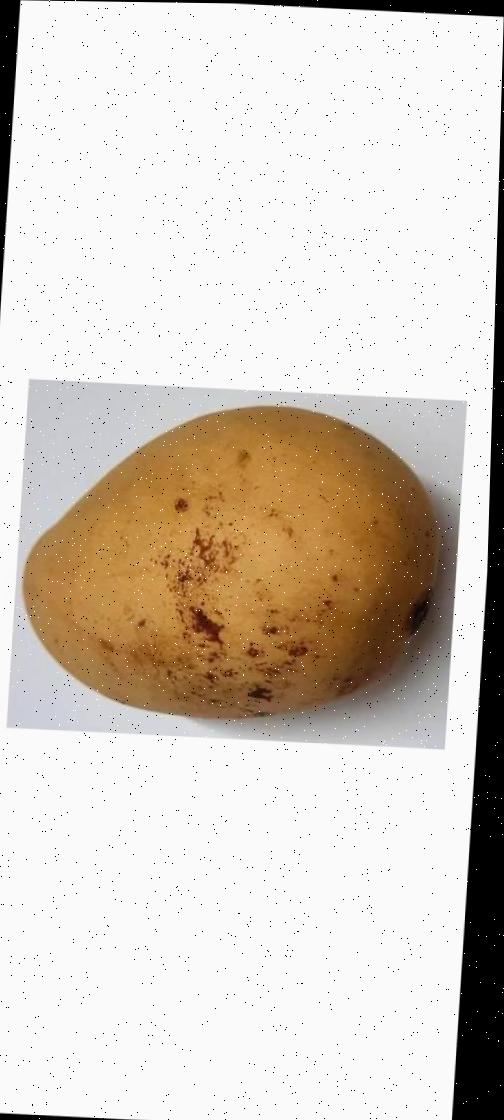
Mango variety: Katimon